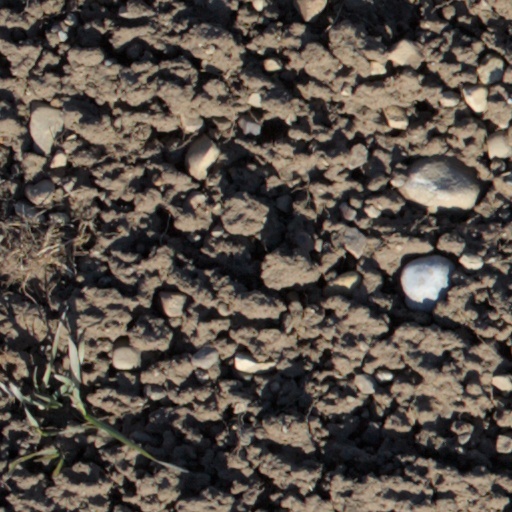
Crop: wheat